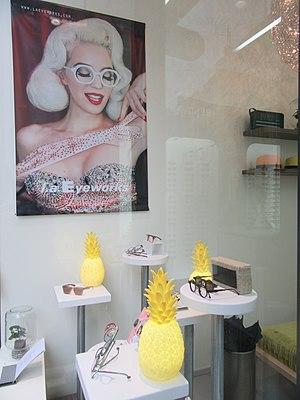
Image du titre provenant des vers de Maïakovski: de l'eau à l'ananas pour la belle dame
Dieux et Mécanismes est un recueil de récits de Viktor Pelevine, publié en décembre 2010 en Russie. L'ouvrage est composé de deux parties inégales : Dieux et Mécanismes est la plus grande partie et Mécanismes et Dieux la plus petite. La première partie se compose de deux récits : Opération « Burning Bush » et Les Codes antiaériens d'Al Efesbi. La seconde partie comprend deux récits : Freedom liberator et Requiem soviétique.